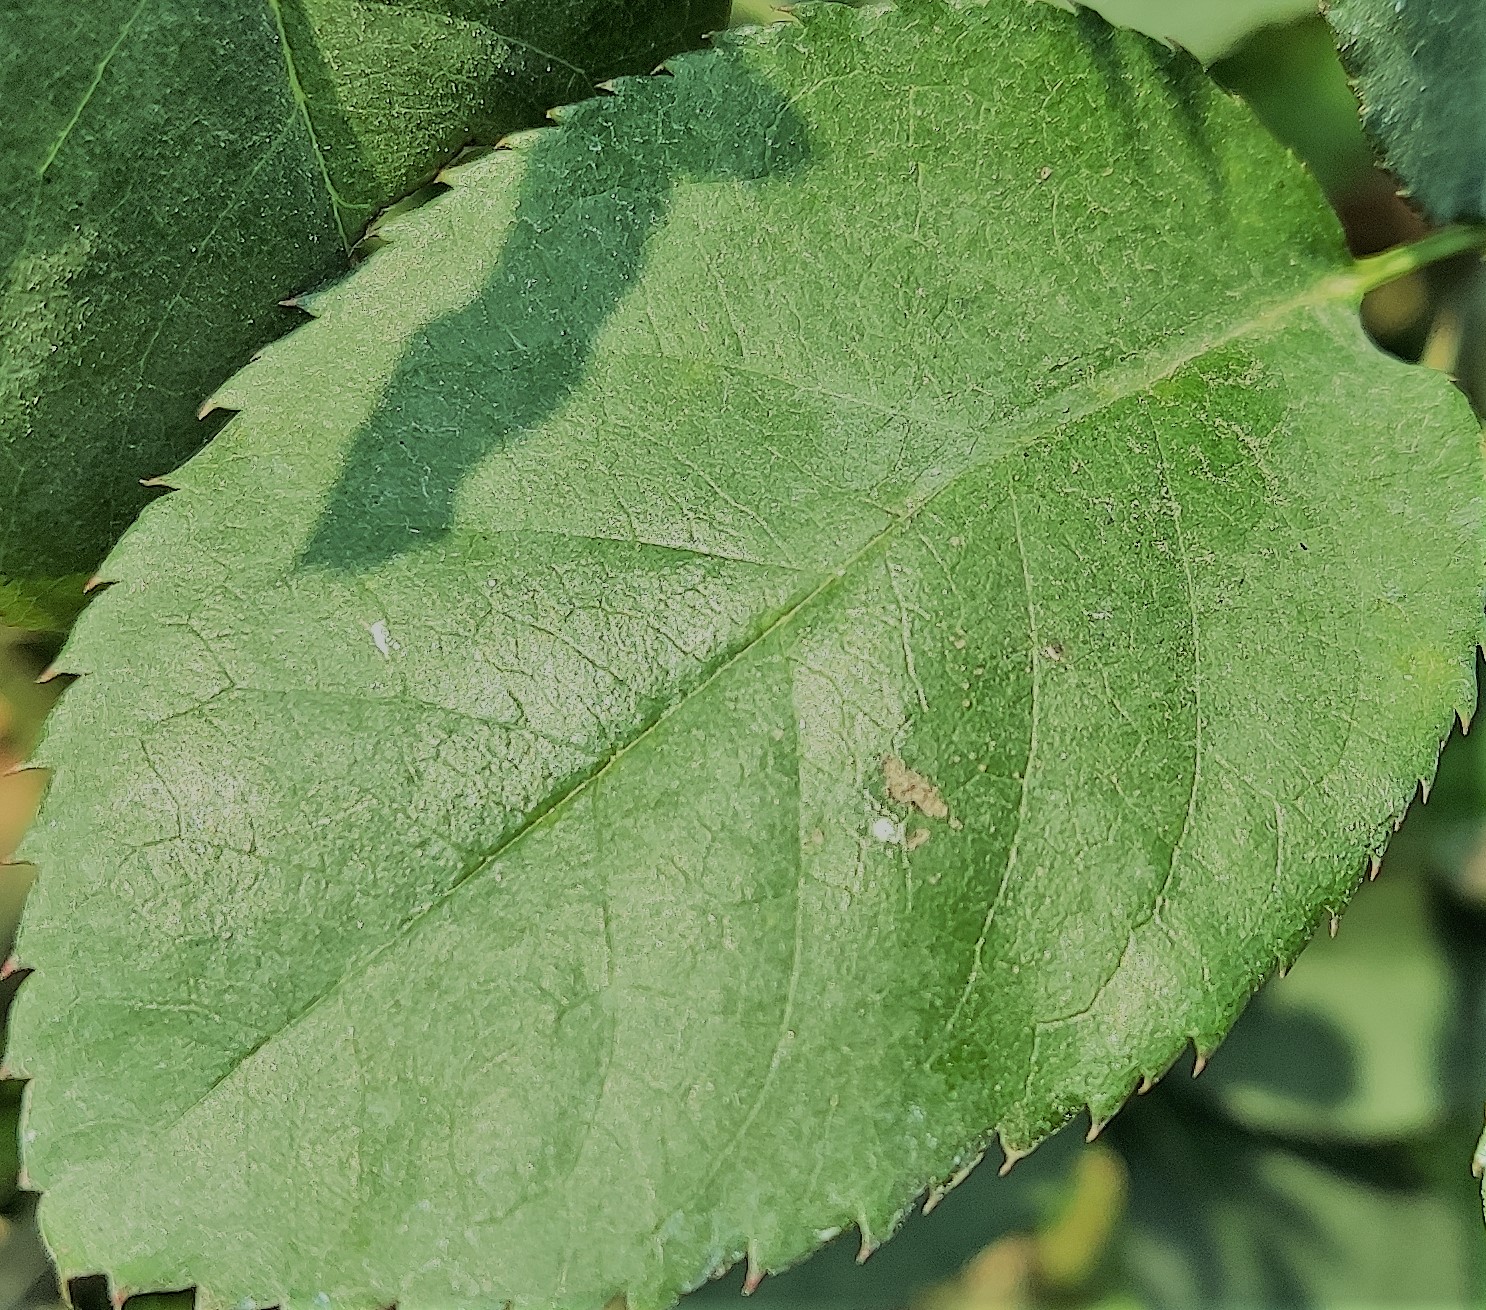
Label: Fresh Leaf